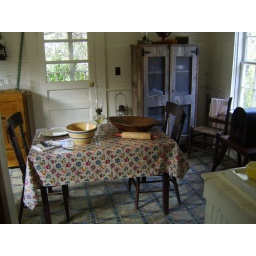
A couple of iron skillets hang on the white wooden walls above a mint green kerosene stove.